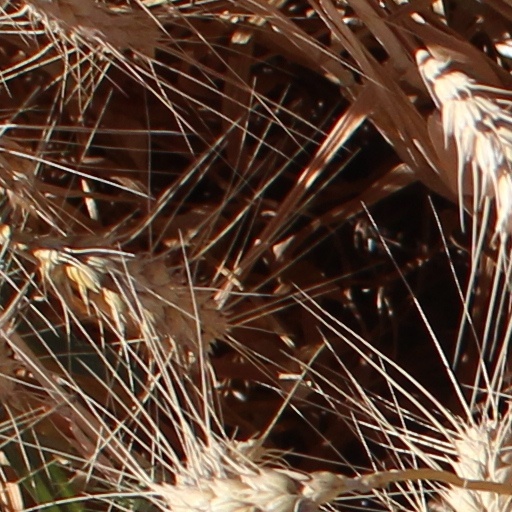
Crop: wheat